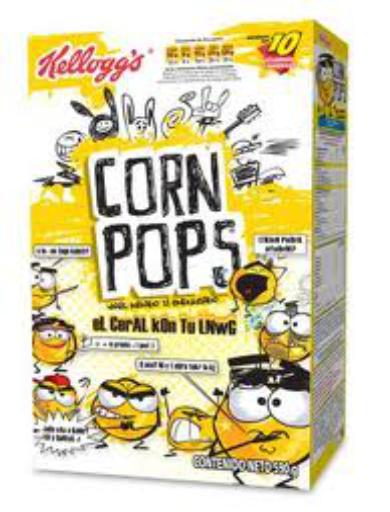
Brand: Corn Pops
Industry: Food